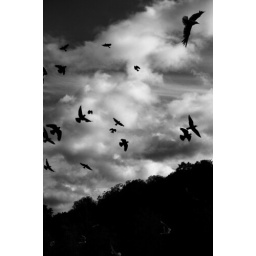
birds in the sky